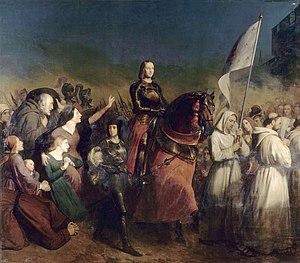
Henry Scheffer, né le 25 septembre 1798 à La Haye, mort le 15 mars 1862 à Paris, est un peintre français d'origine néerlandaise.